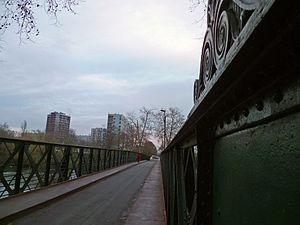
La passerelle de la Poudrerie et les immeubles d'Empalot depuis l'Île du Ramier à Toulouse (Haute-Garonne, France).
Empalot est une cité de Toulouse situé au sud de la ville, attaché au quartier Saint-Agne et au sud du quartier Saint-Michel. Empalot est un des quelques quartiers de grands ensembles typiques des années 1960.